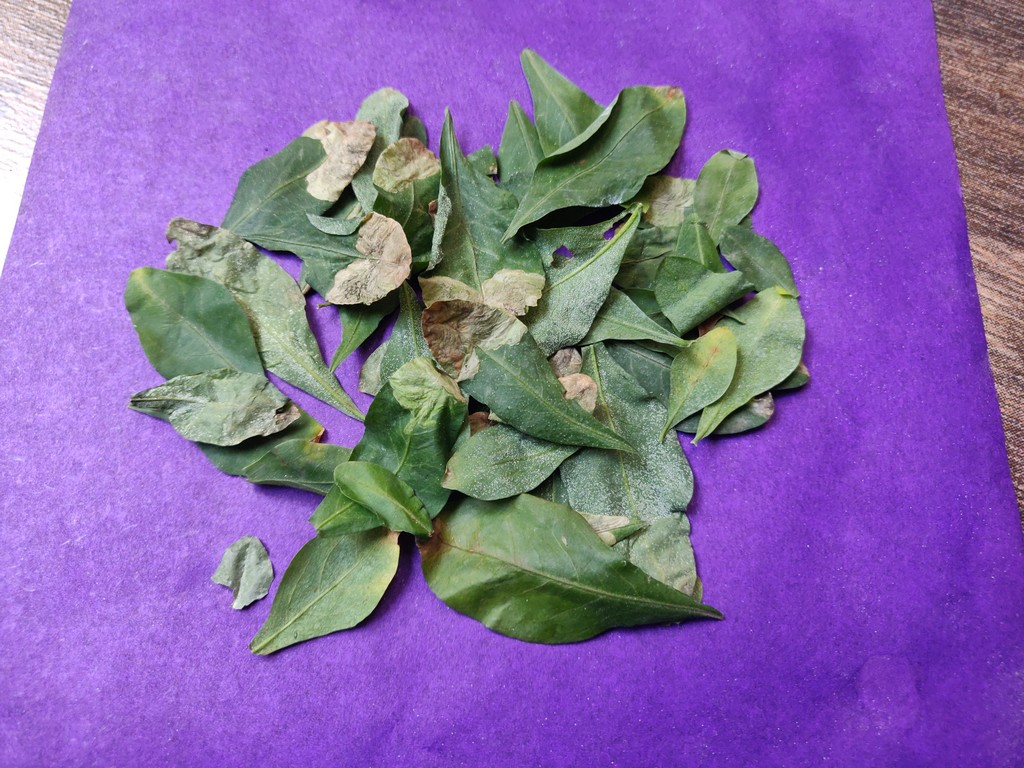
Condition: Unhealthy
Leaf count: multiple
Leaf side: unknown